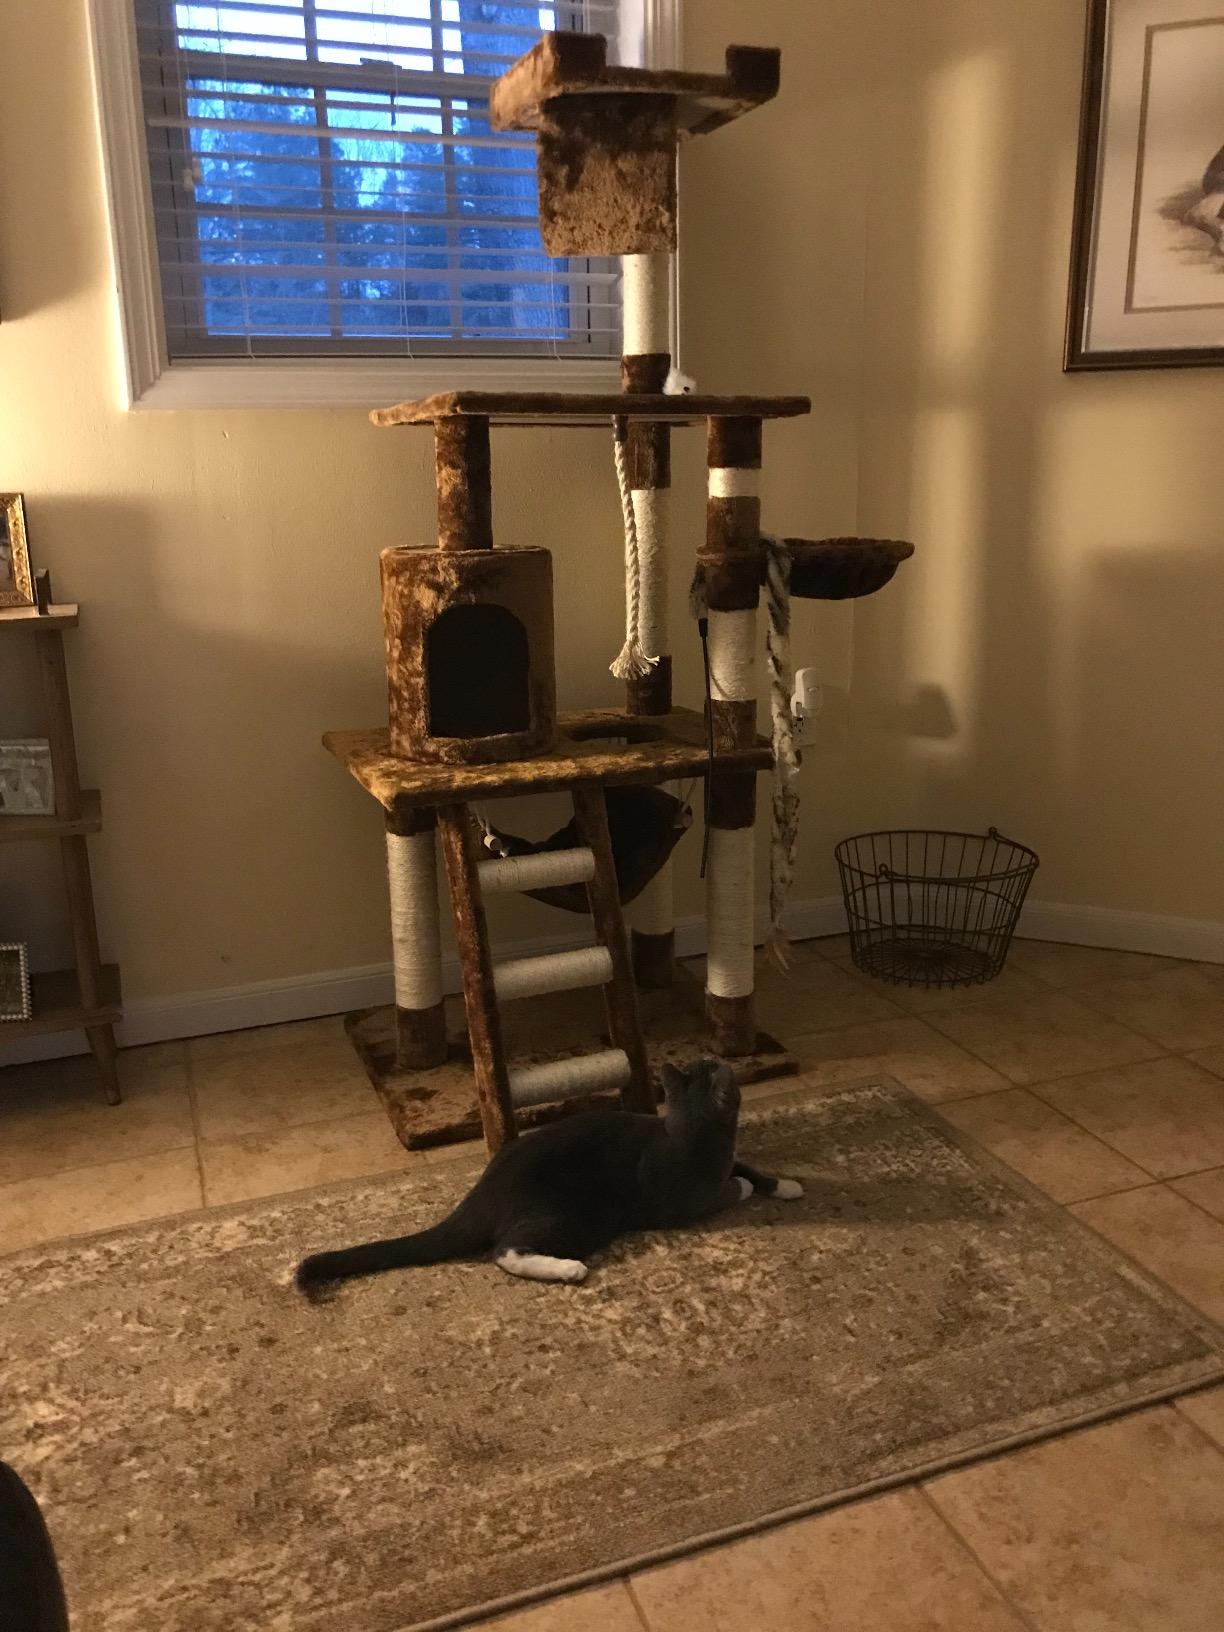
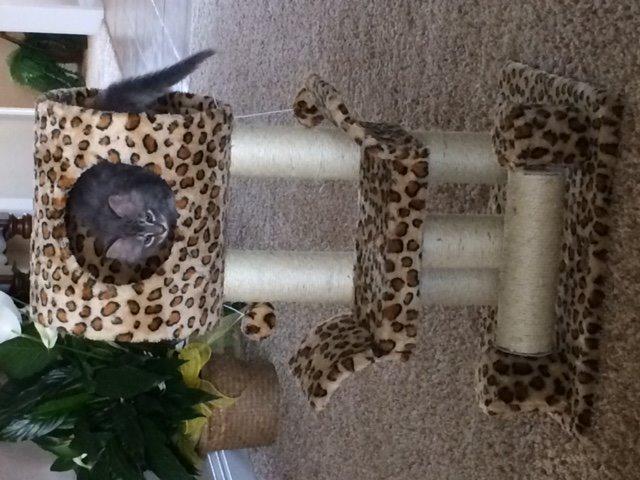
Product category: items_cat tree
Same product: no